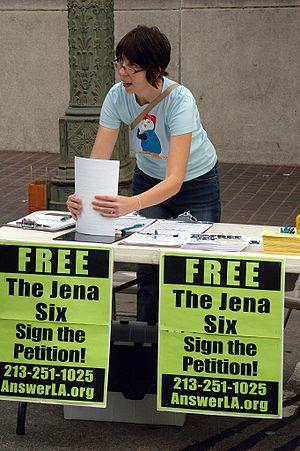
Les « six de Jena » est le nom donné à un groupe de six adolescents noirs accusés dans un premier temps de tentative de meurtre pour avoir frappé un étudiant blanc à la Jena High School de Jena en Louisiane le 4 décembre 2006. La victime avait intenté une action judiciaire contre les « six de Jena », leurs parents, l'école ainsi que d'autres personnes concernées par cette affaire. La qualification initiale du délit entraîna de nombreuses manifestations au motif de discrimination raciale et la qualification fut revue par la suite.